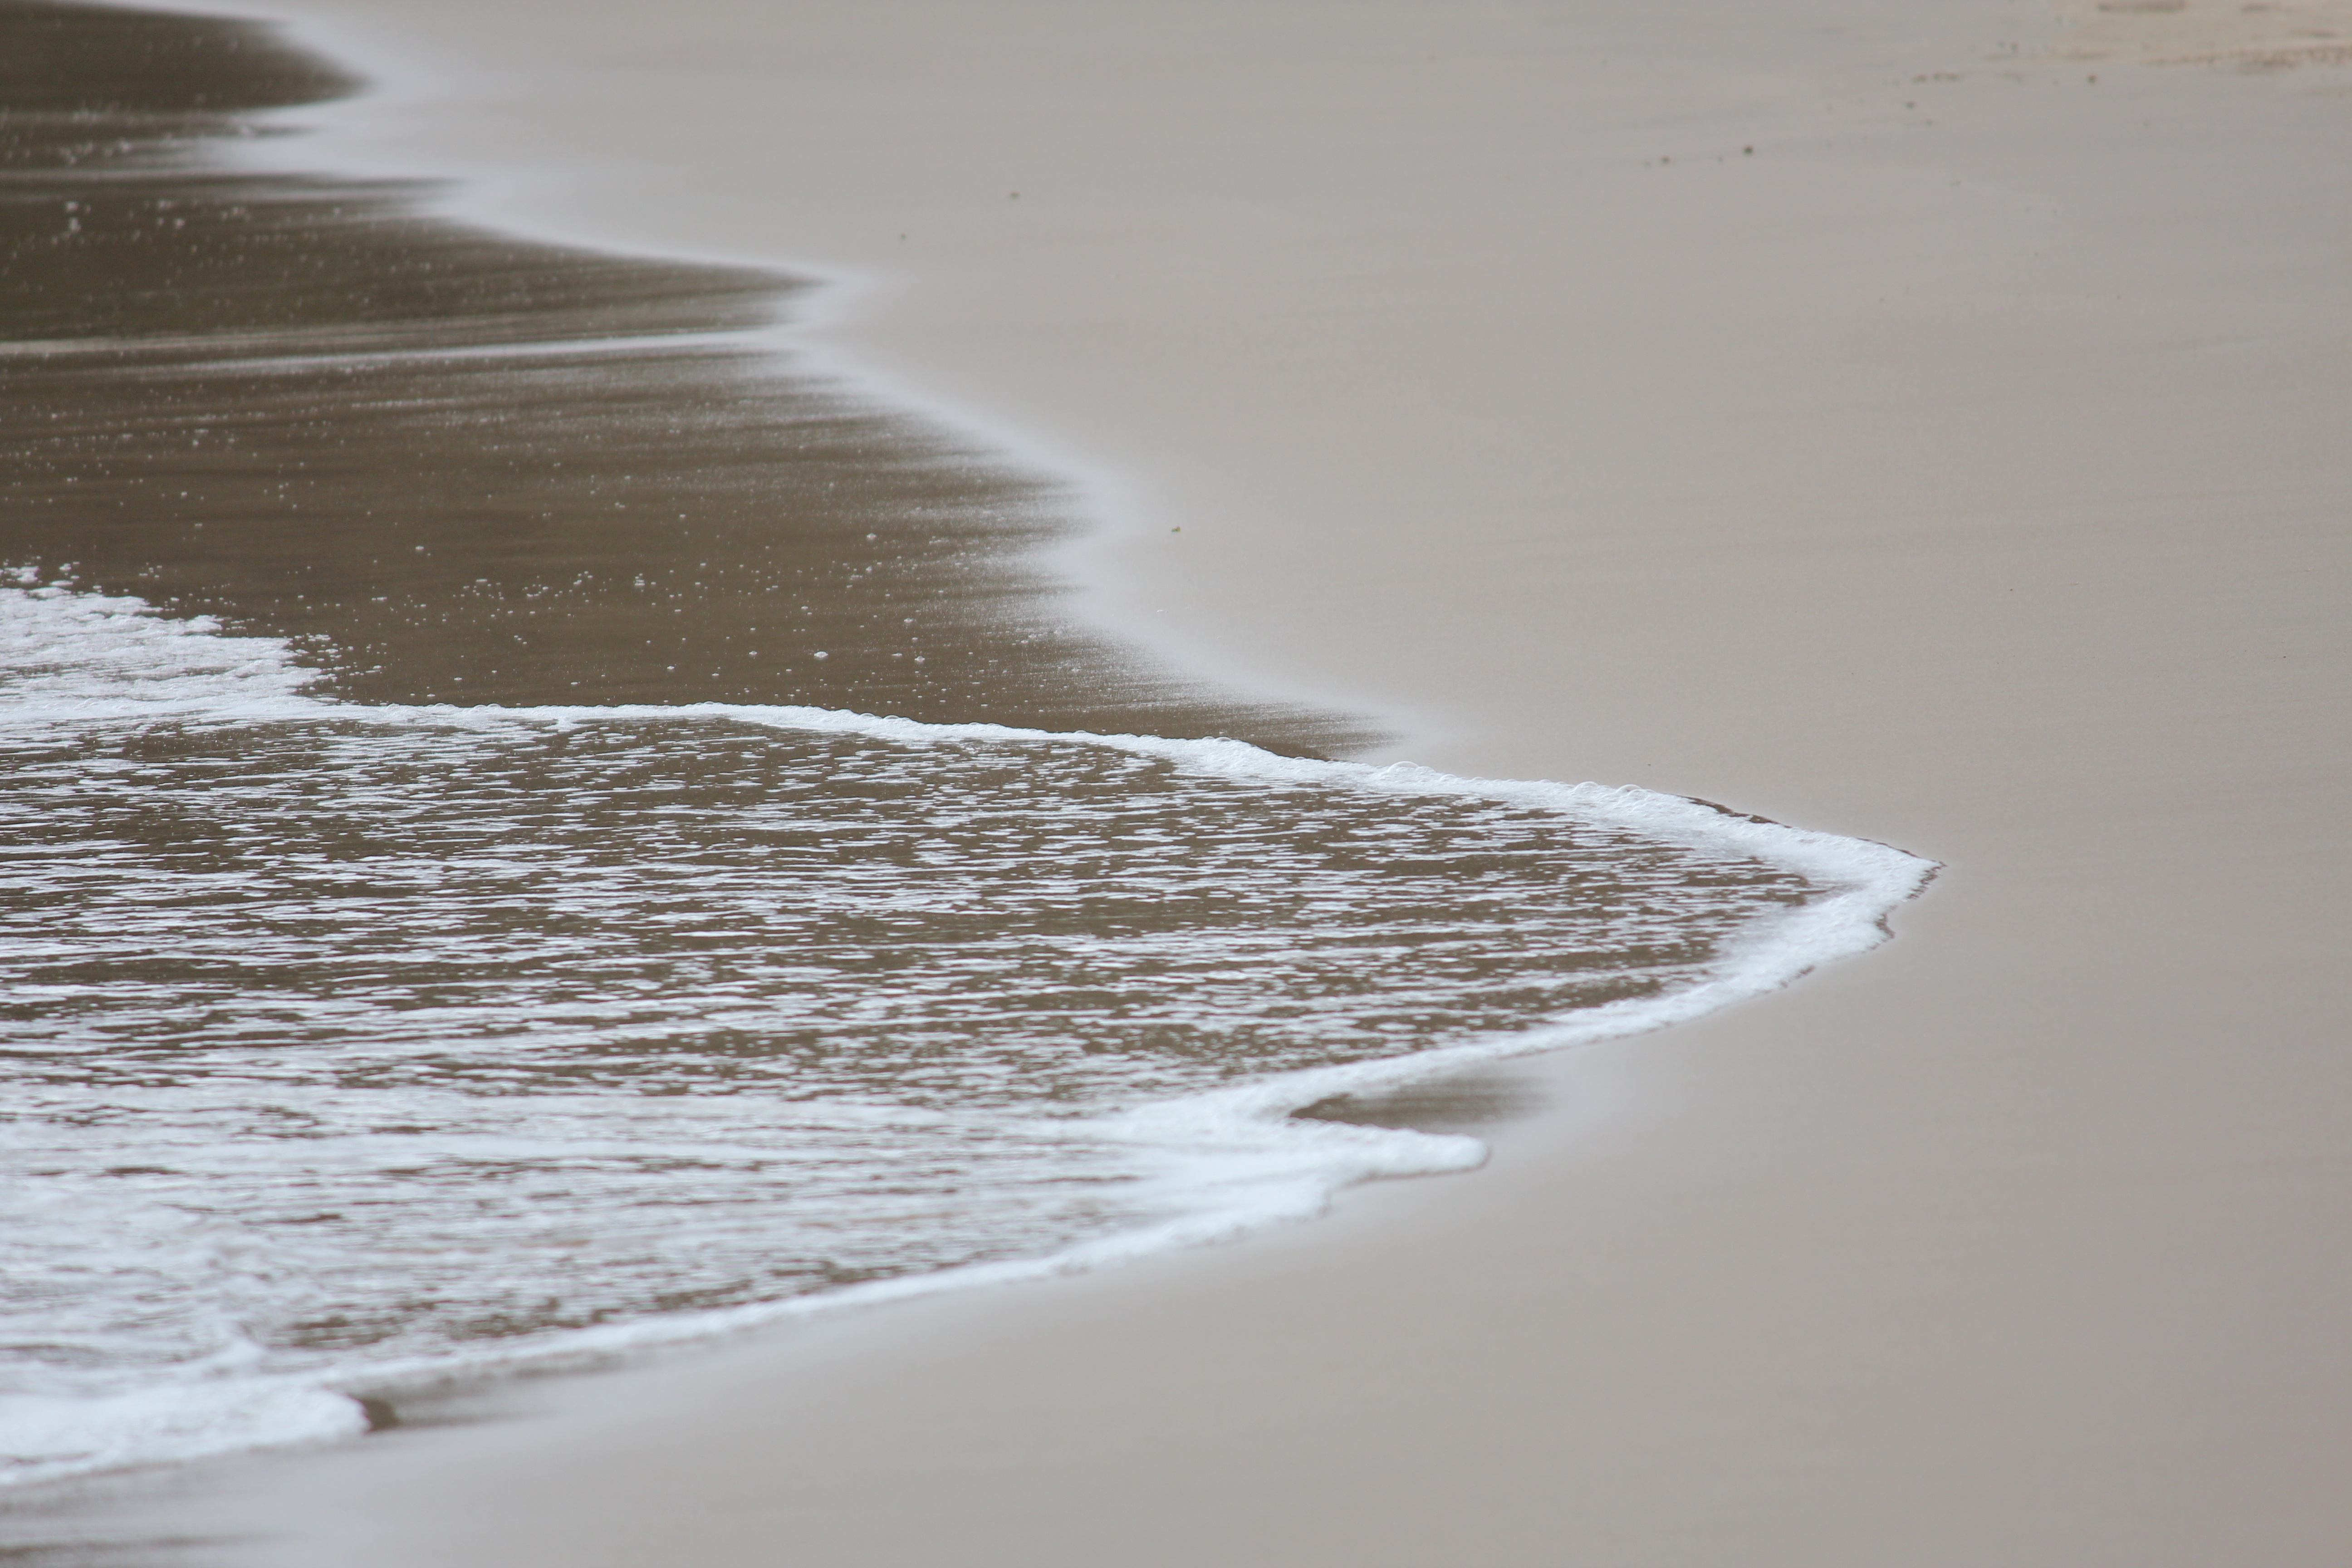
beach, sea, coast, water, sand, ocean, snow, winter, sunlight, morning, shore, wave, wind, surf, reflection, weather, material, outdoors, freezing, mudflat, atmospheric phenomenon, wind wave